Razadarit

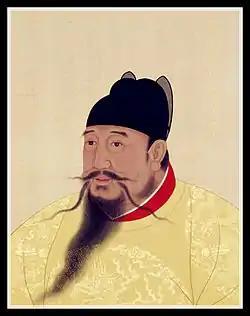
The Yongle Emperor

Pegu was far from out of danger, however. Razadarit would face a reinvigorated Ava military in the next five years under the leadership of Crown Prince Minye Kyawswa, who took over as commander-in-chief in 1410. The crown prince was eager to take on Razadarit who held both his mother and sister in his harem. Minye Kyawswa would come close to defeating Pegu. Razadarit would be forced to seek alliances with Hswenwi and Ming China to outlast determined Ava attacks.